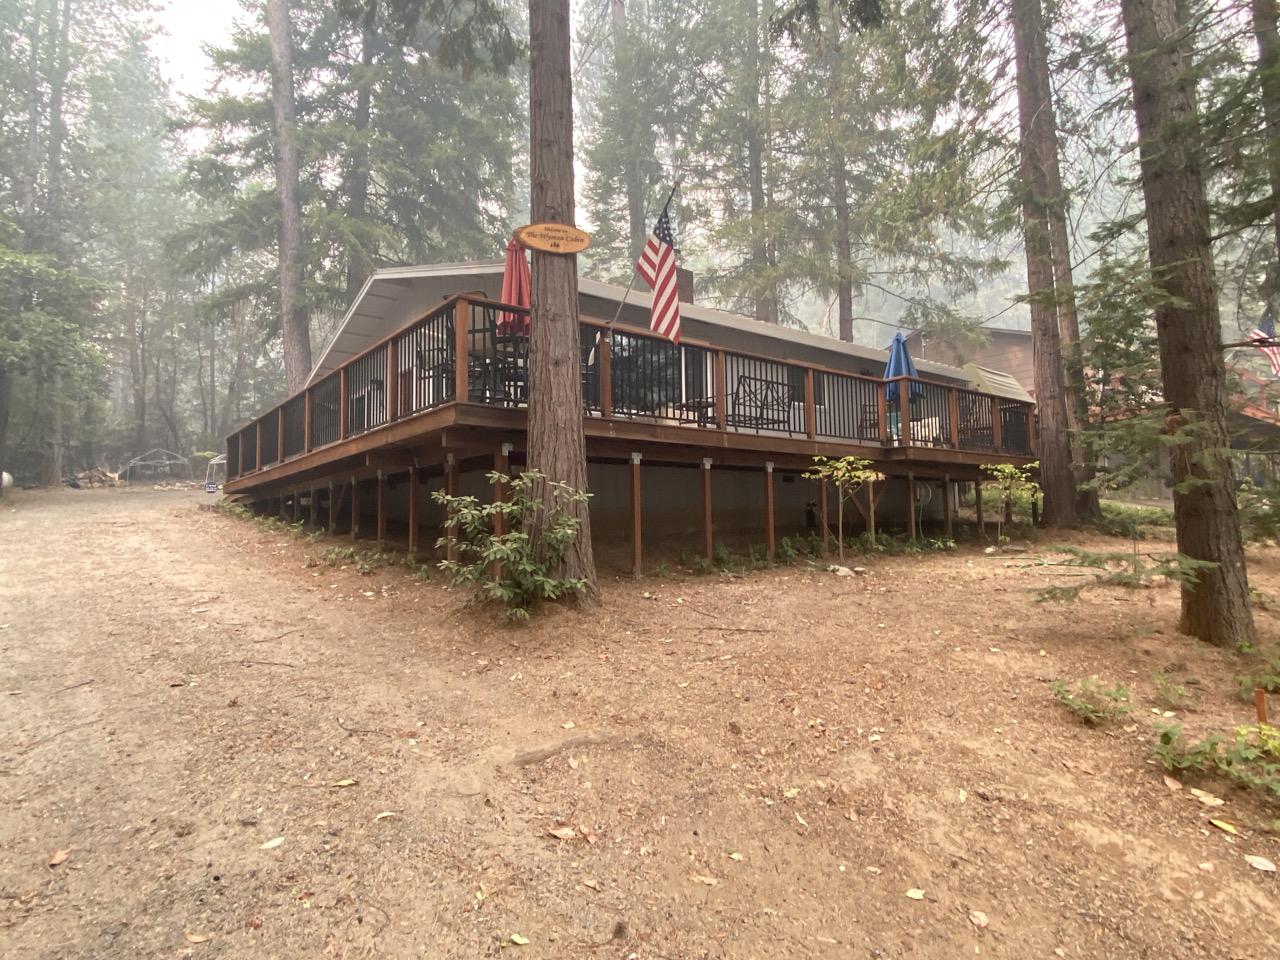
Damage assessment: no_damage